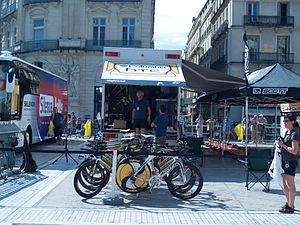
Bus de l'équipe Columbia HTC.